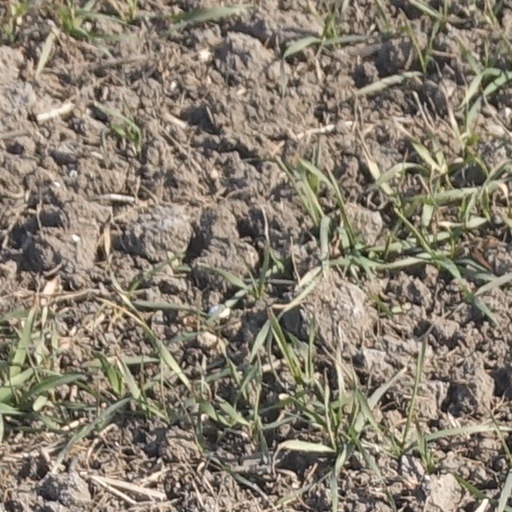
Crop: wheat